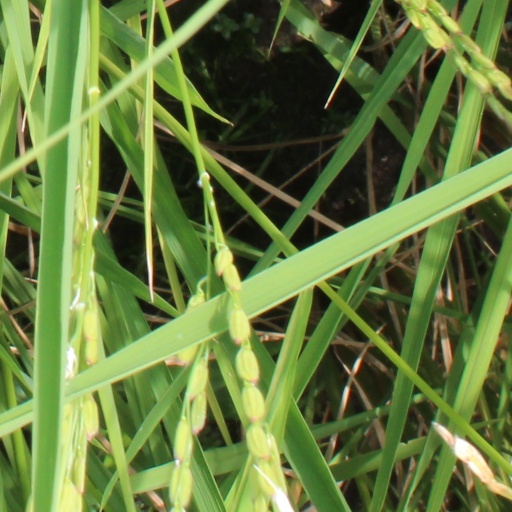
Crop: rice